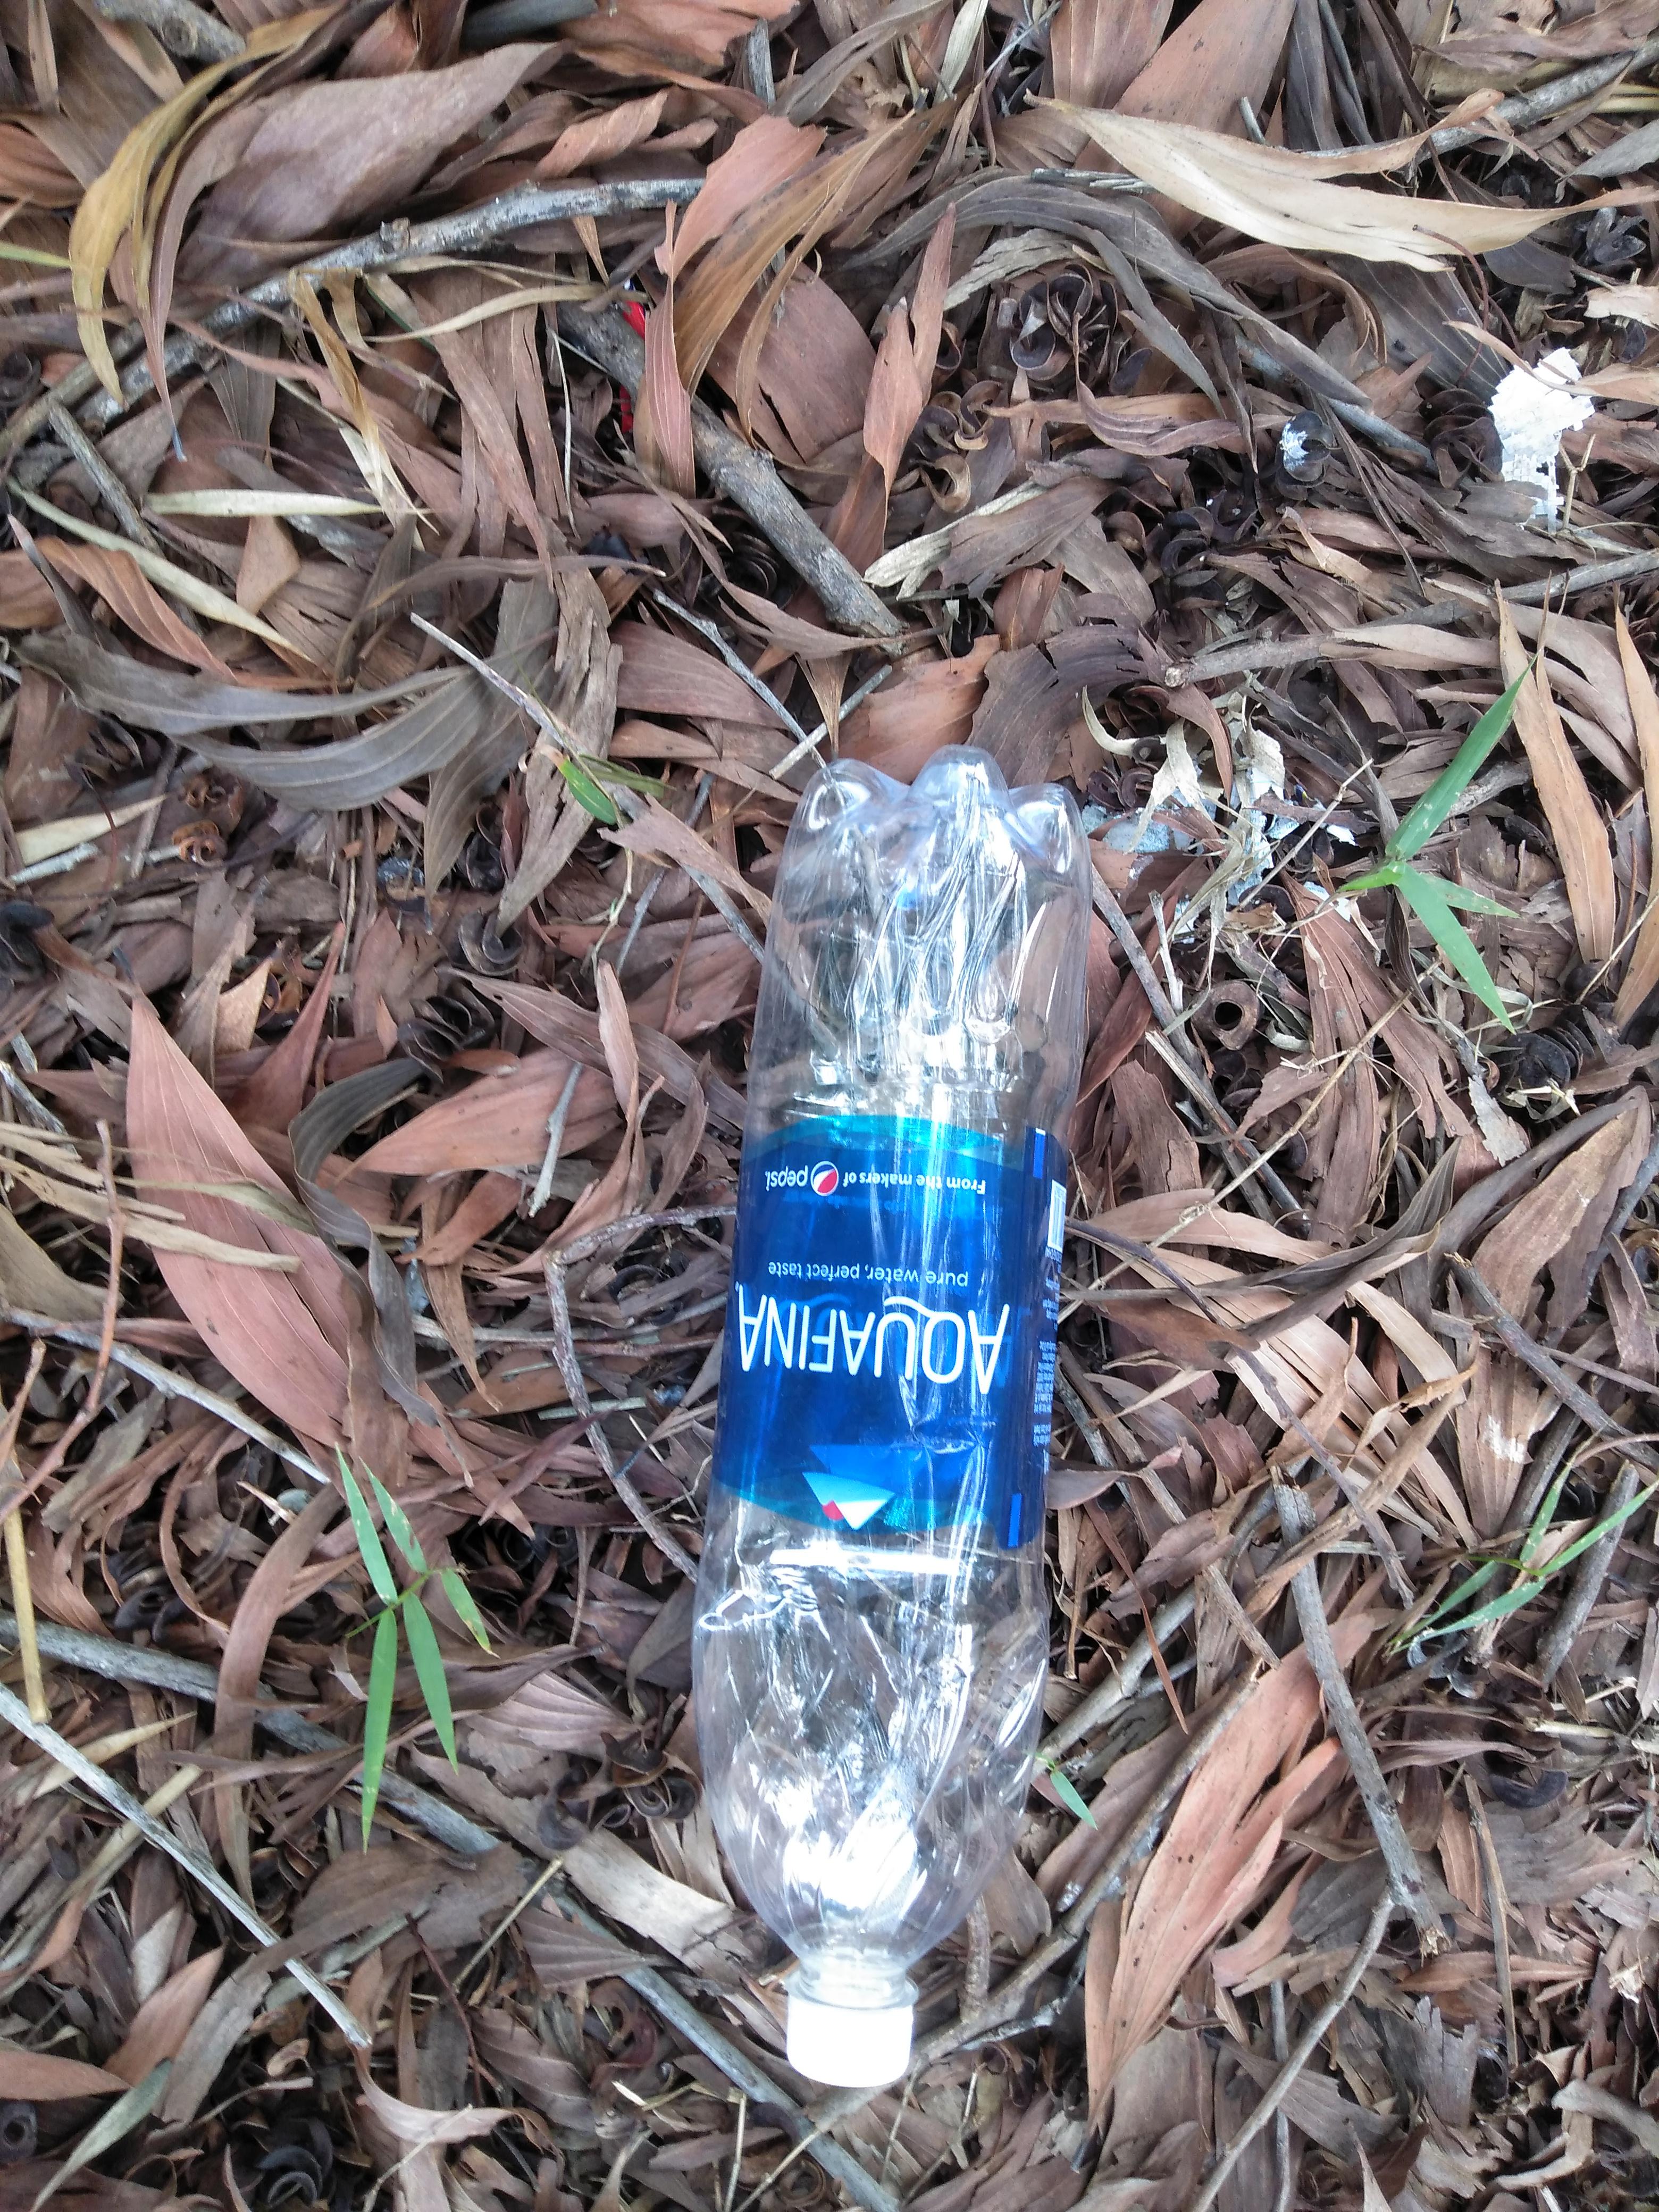
Object: Plastic bottle cap (Bottle cap)

Object: Clear plastic bottle (Bottle)

Object: Unlabeled litter (Unlabeled litter)

Object: Unlabeled litter (Unlabeled litter)